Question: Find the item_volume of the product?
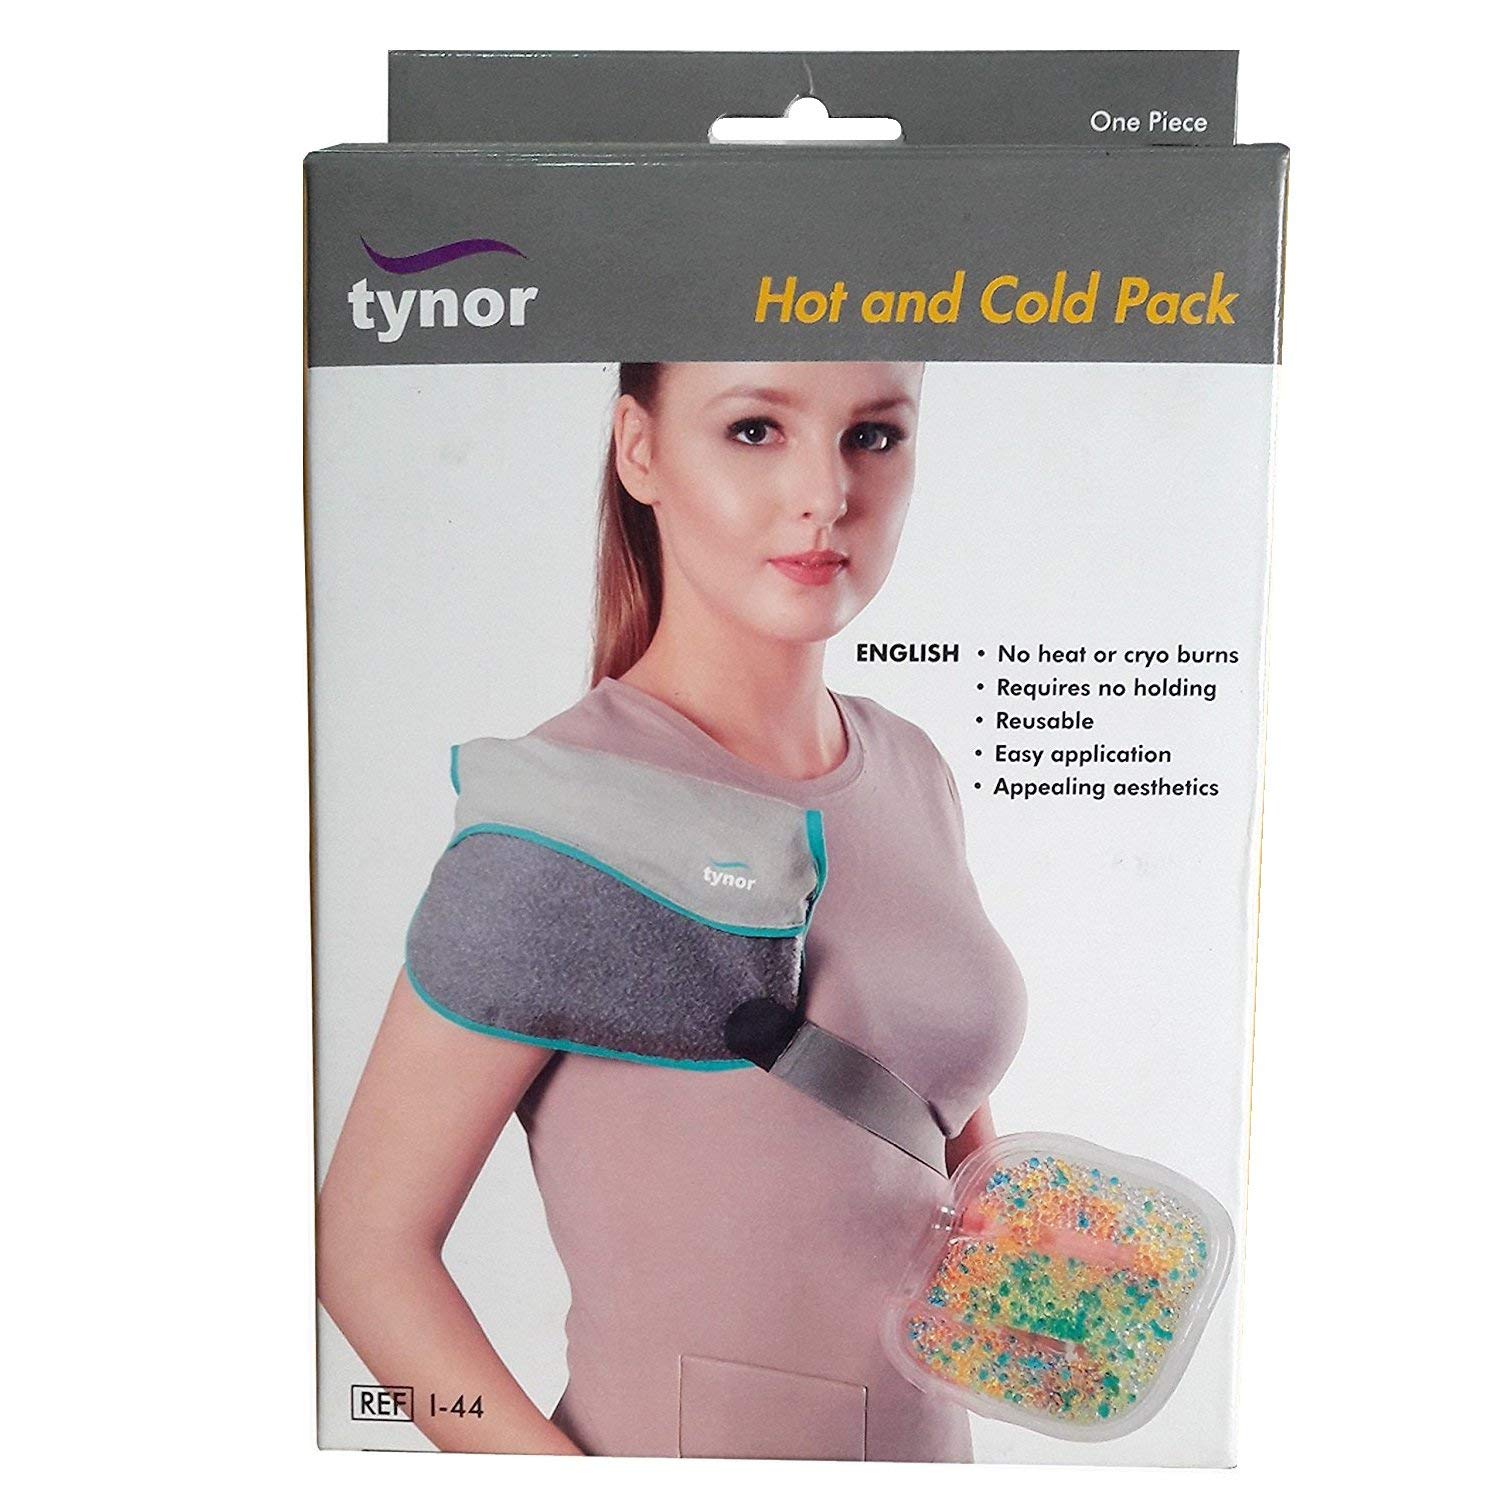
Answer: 44.0 litre